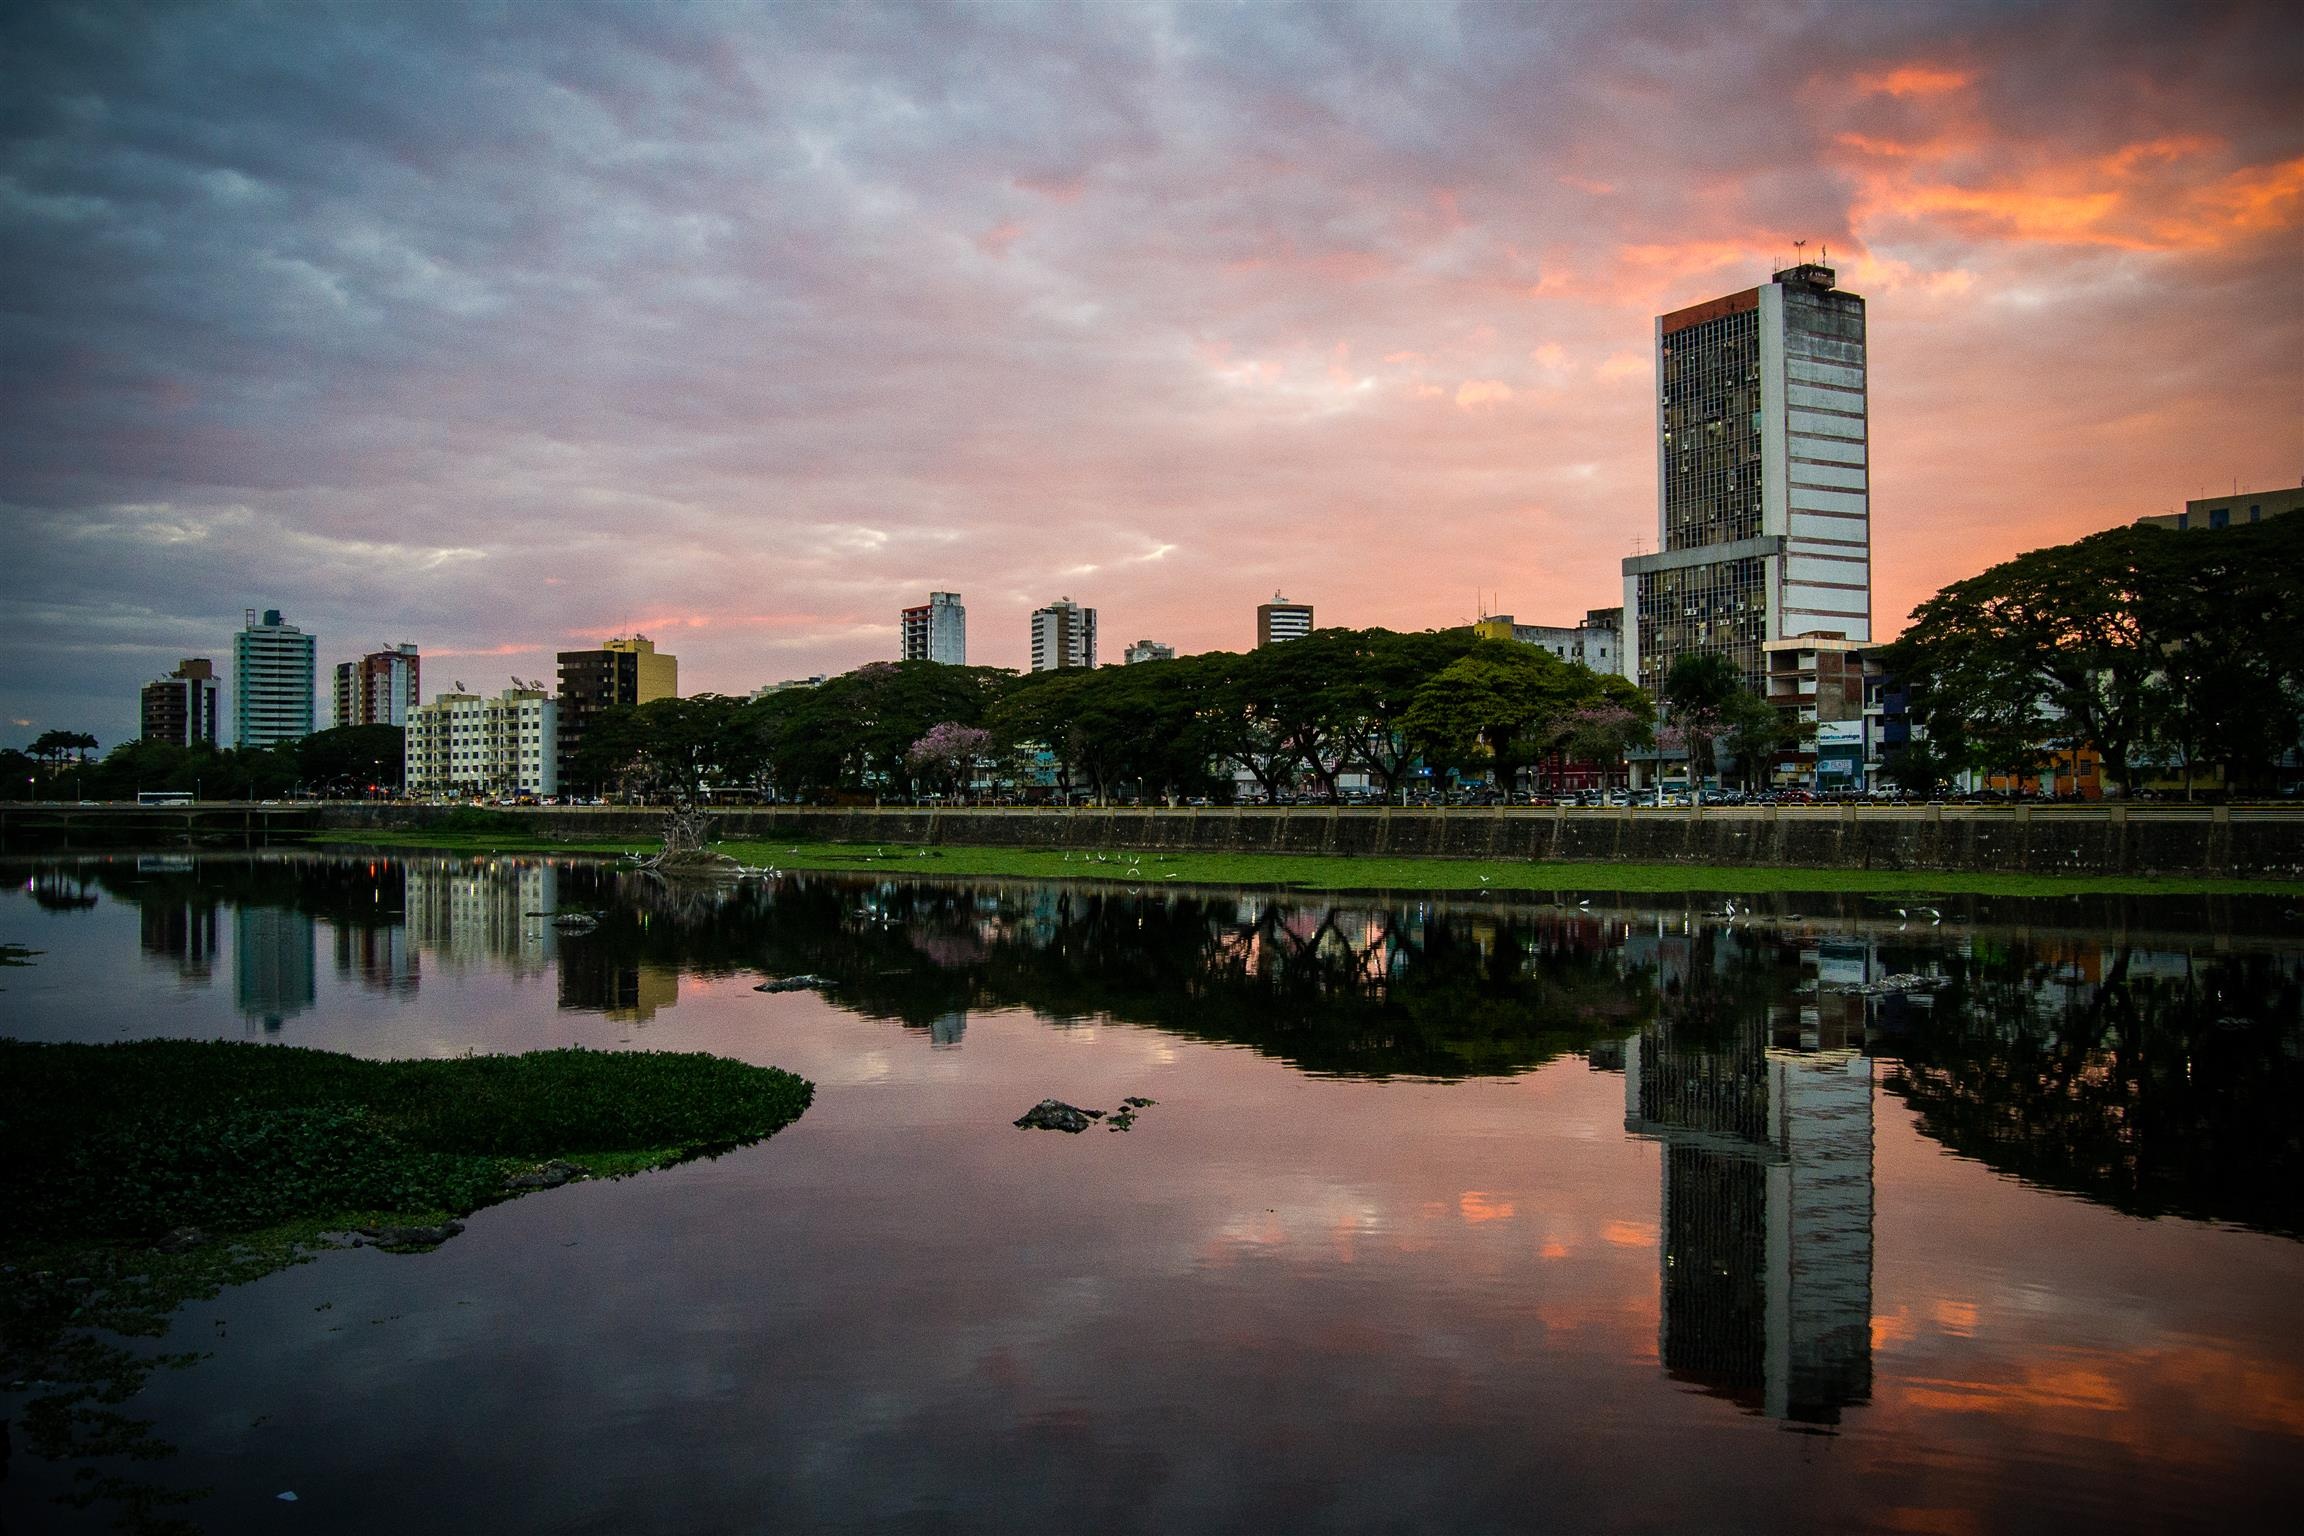
landscape, water, horizon, cloud, sky, sunrise, sunset, skyline, night, sunlight, morning, dawn, city, skyscraper, river, cityscape, downtown, dusk, evening, reflection, landmark, clouds, buildings, urban area, atmospheric phenomenon, human settlement, metropolitan area